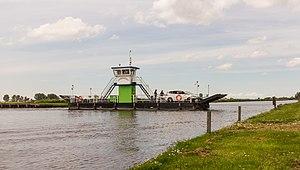
traversier est un synonyme de ferry, utilisé au Canada francophone et à Saint-Pierre-et-Miquelon.